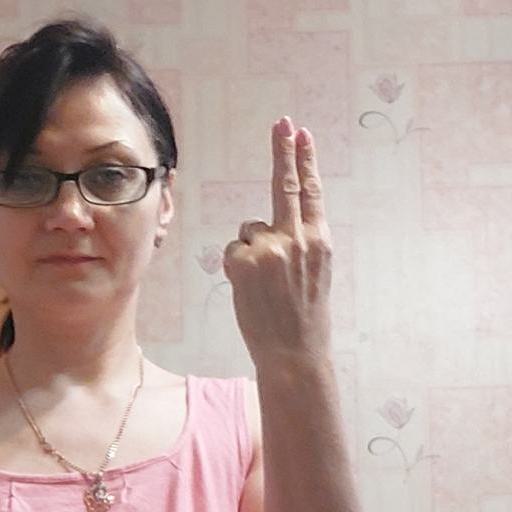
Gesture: two_up_inverted